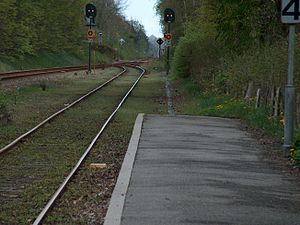
ATC-togstop / Teknikken
Oversigt med ATP baliser ved perron og signaler
Overblik - Ølgod Station med ATP-baliser
ATP-togstop er et togkontrolsystem, som er en reduceret variant af ATC, som bruges på regionalbaner, hvor hastigheden maksimalt er 120 km/t.